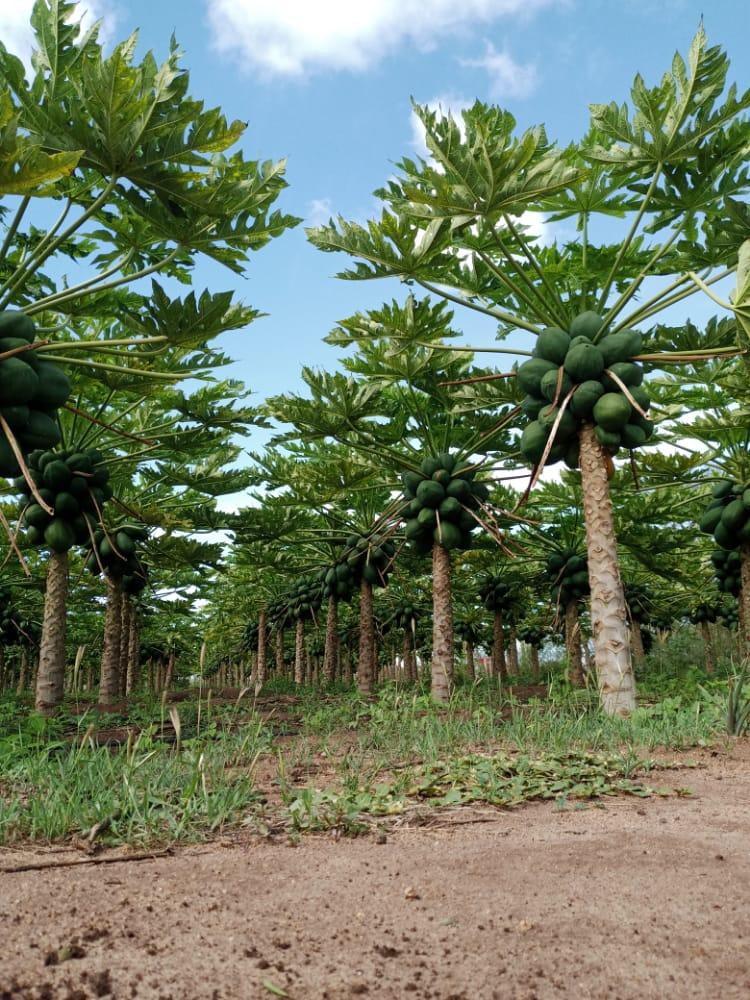
Katika bustani kubwa ya papai, ambapo miti mirefu ya papai imejaa mtunda mengi yenye rangi ya kijani, ambayo bado ni mabichi na inatengeneza njia kati ya safu zake, huku chini kukiwa kuna nyasi zenye rangi ya kijani na zilizokauka, ambapo mapapai hayo yanasubiriwa ili yaweze kuiva na kuvunwa kupelekwa sokoni kwa kuuzwa.